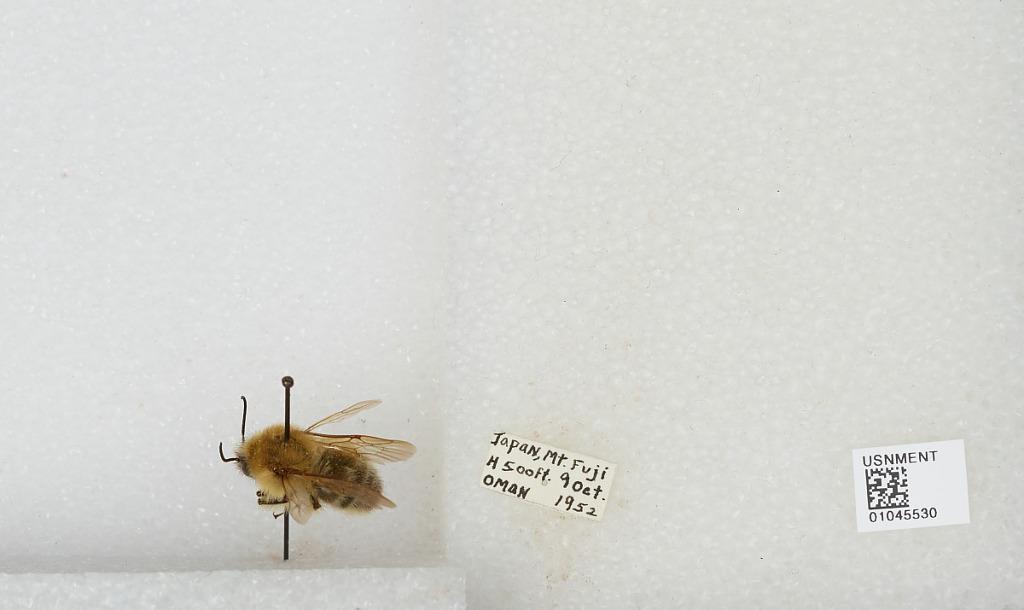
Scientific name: Bombus sp.
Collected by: Oman
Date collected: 1952-10-9
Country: Japan
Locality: Mt. Fuji